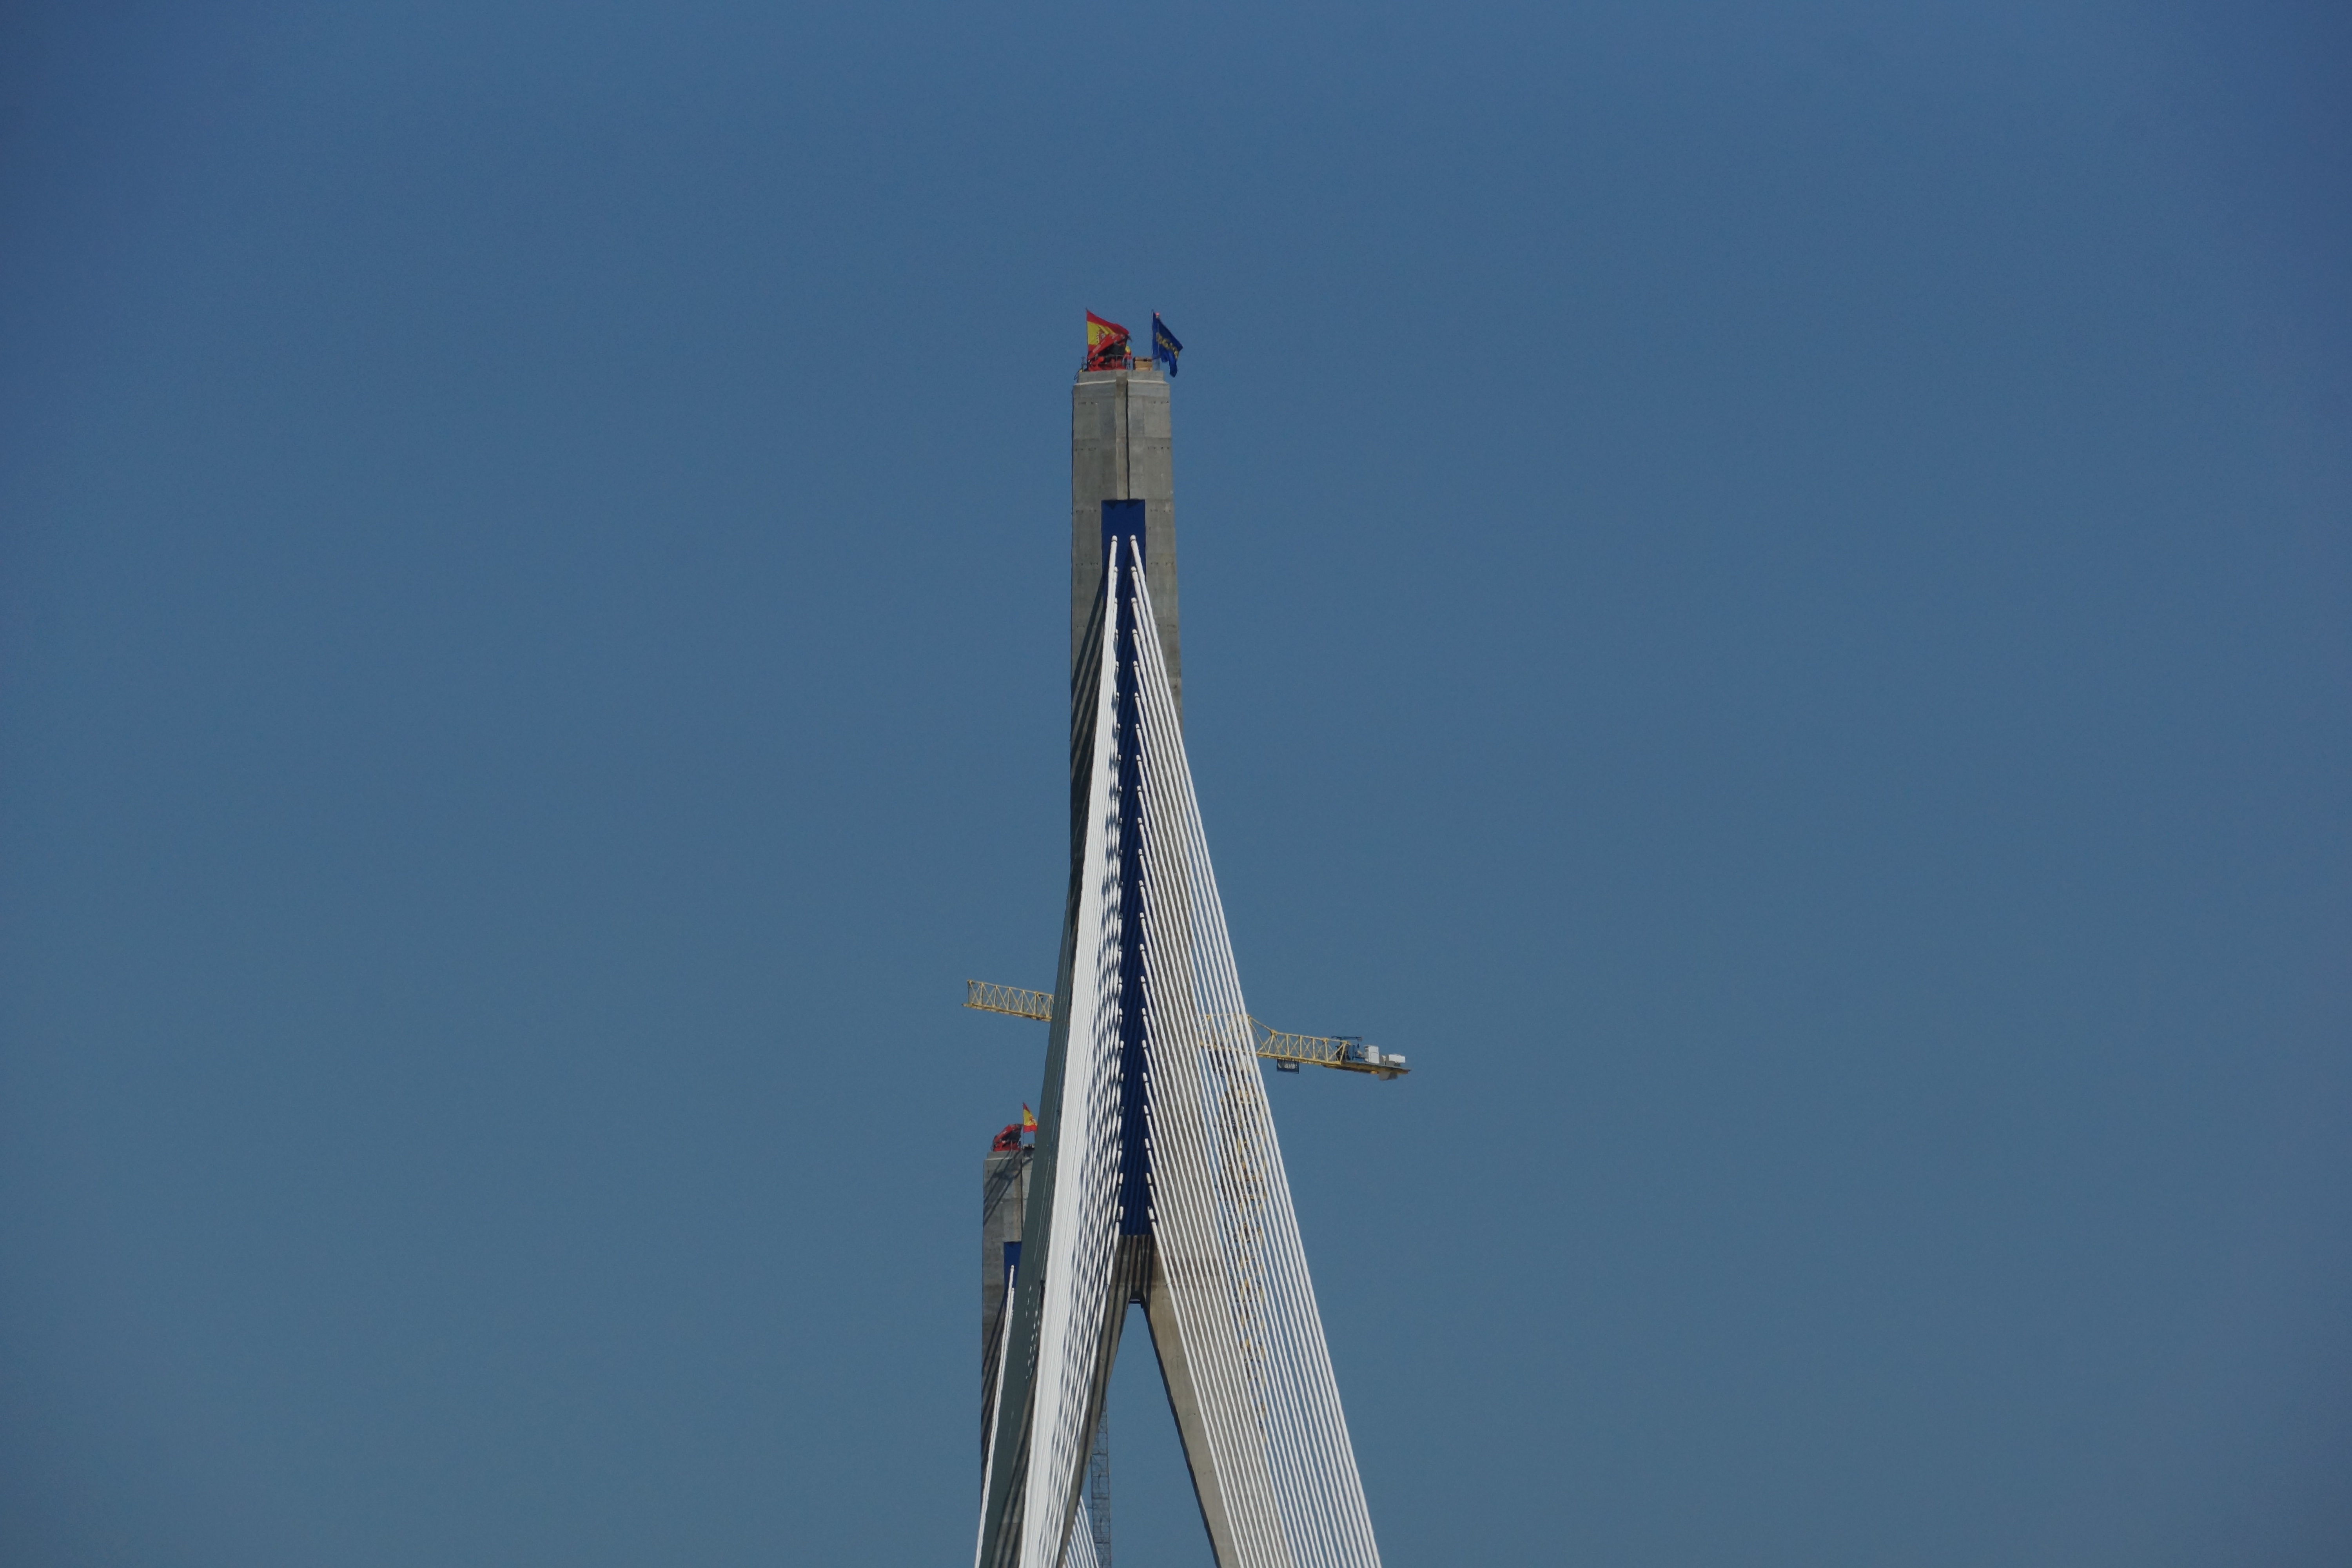
sky, wind, skyscraper, tower, mast, blue, spain, spire, cadiz, la pepa bridge, constitution of 1812